David V. Smith House

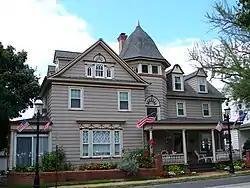

David V. Smith House is located in Elmer, Salem County, New Jersey, United States. The house was built in 1830 and was added to the National Register of Historic Places on May 17, 1976.